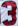
Number: 3